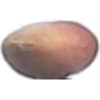
Label: hazelnut